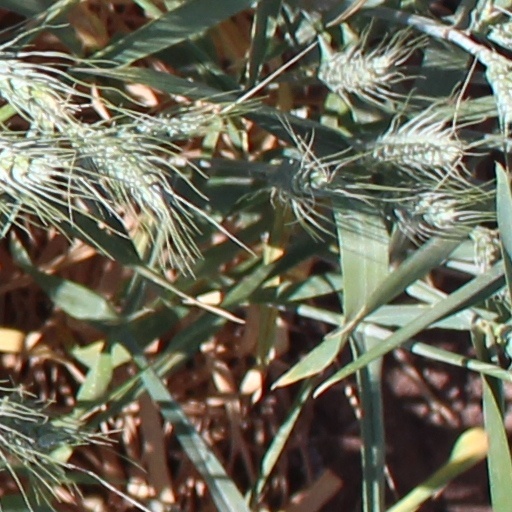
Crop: wheat